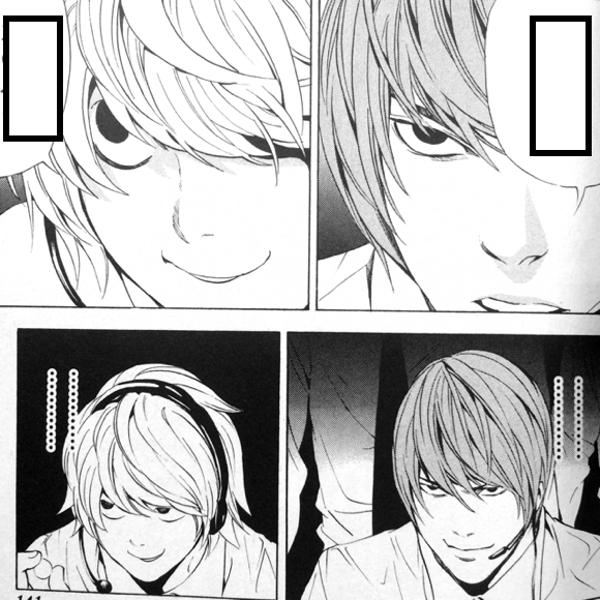
回答: ・・・・・・/・・・・・・